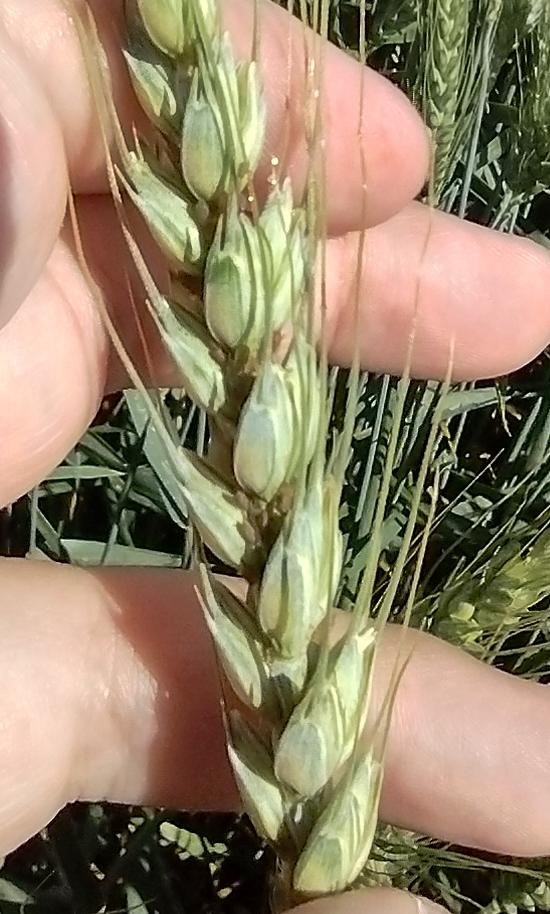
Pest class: english_grain_aphid